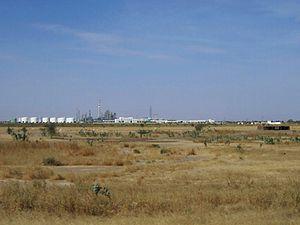
Le secteur de l'énergie au Tchad est dominé par la production de pétrole, presque entièrement exportée, de ce pays enclavé du Sahel.